Ohmdenosaurus

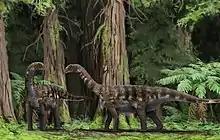
Painting of two "Ohmdenosaurus" individuals standing in front of a forest

The Posidonia shale at Holzmaden was deposited in a subtropical inland sea at 30°N with a water depth of . The nearest landmass was probably the Black Forest Massif about to the southwest. "Ohmdenosaurus" is the only known dinosaur fossil from this formation, and other evidence for terrestrial life in the shale is scarce. Several flying animals are known, including the pterosaurs "Dorygnathus" and "Campylognathoides", and one layer contains abundant remains of dragonflies and net-winged insects. Although driftwood is frequently found, other plant remains are rare and include horsetails, conifers, and the now extinct bennettitales. Since these remains are fragmented and sorted by water action, they provide limited information on the floral composition of their place of origin.